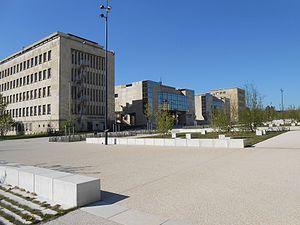
Vue depuis l'esplanade Erasme
Les collections de l'université de Bourgogne se situent au sein de l'université de Bourgogne, à Dijon. Elles sont conservées dans différentes unités de formation et de recherche, de même que sur d'autres sites. Ces collections sont les témoins de l'enseignement et de la recherche à l'université, et participent à sa richesse et son rayonnement sur le territoire.